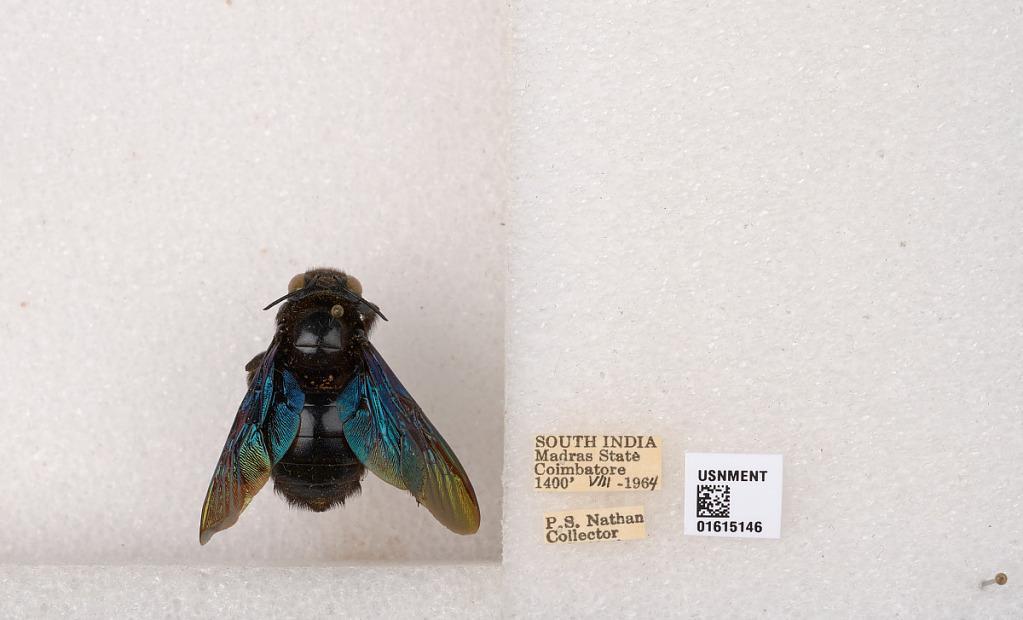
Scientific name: Xylocopa (Biluna) auripennis auripennis Lepeletier
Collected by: P. Nathan
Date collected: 1964-8-1
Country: India
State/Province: Tamil Nadu
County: Coimbatore
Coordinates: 10.9955, 76.9034